Yoshida-juku

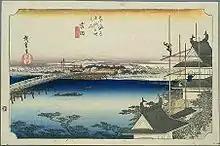
Yoshida-juku in the 1830s, as depicted by Hiroshige in the Hōeidō edition of "The Fifty-three Stations of the Tōkaidō" 1831–1834)

Yoshida-juku was established in 1601 as a post station within the castle town surrounding Yoshida Castle, an important feudal domain and port town in Mikawa Province. Yoshida had a bridge which crossed the Toyokawa River. This was one of the few bridges permitted on the Tōkaidō by the Tokugawa shogunate. One the larger post stations on the Tōkaidō, it stretched for 2.6 kilometers along the highway, and in a census taken in 1802, there were two "honjin", one "waki-honjin" and 65 "hatago" to serve the travelers. The town as a whole consisted of approximately 1,000 buildings and had a population of 5,000 to 7,000 people. As with neighboring Goyu-shuku and Fukagawa-juku, it had a reputation for its "meshimori onna".